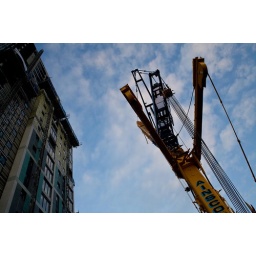
This magnificent yellow beast currently dwells near anderston station.